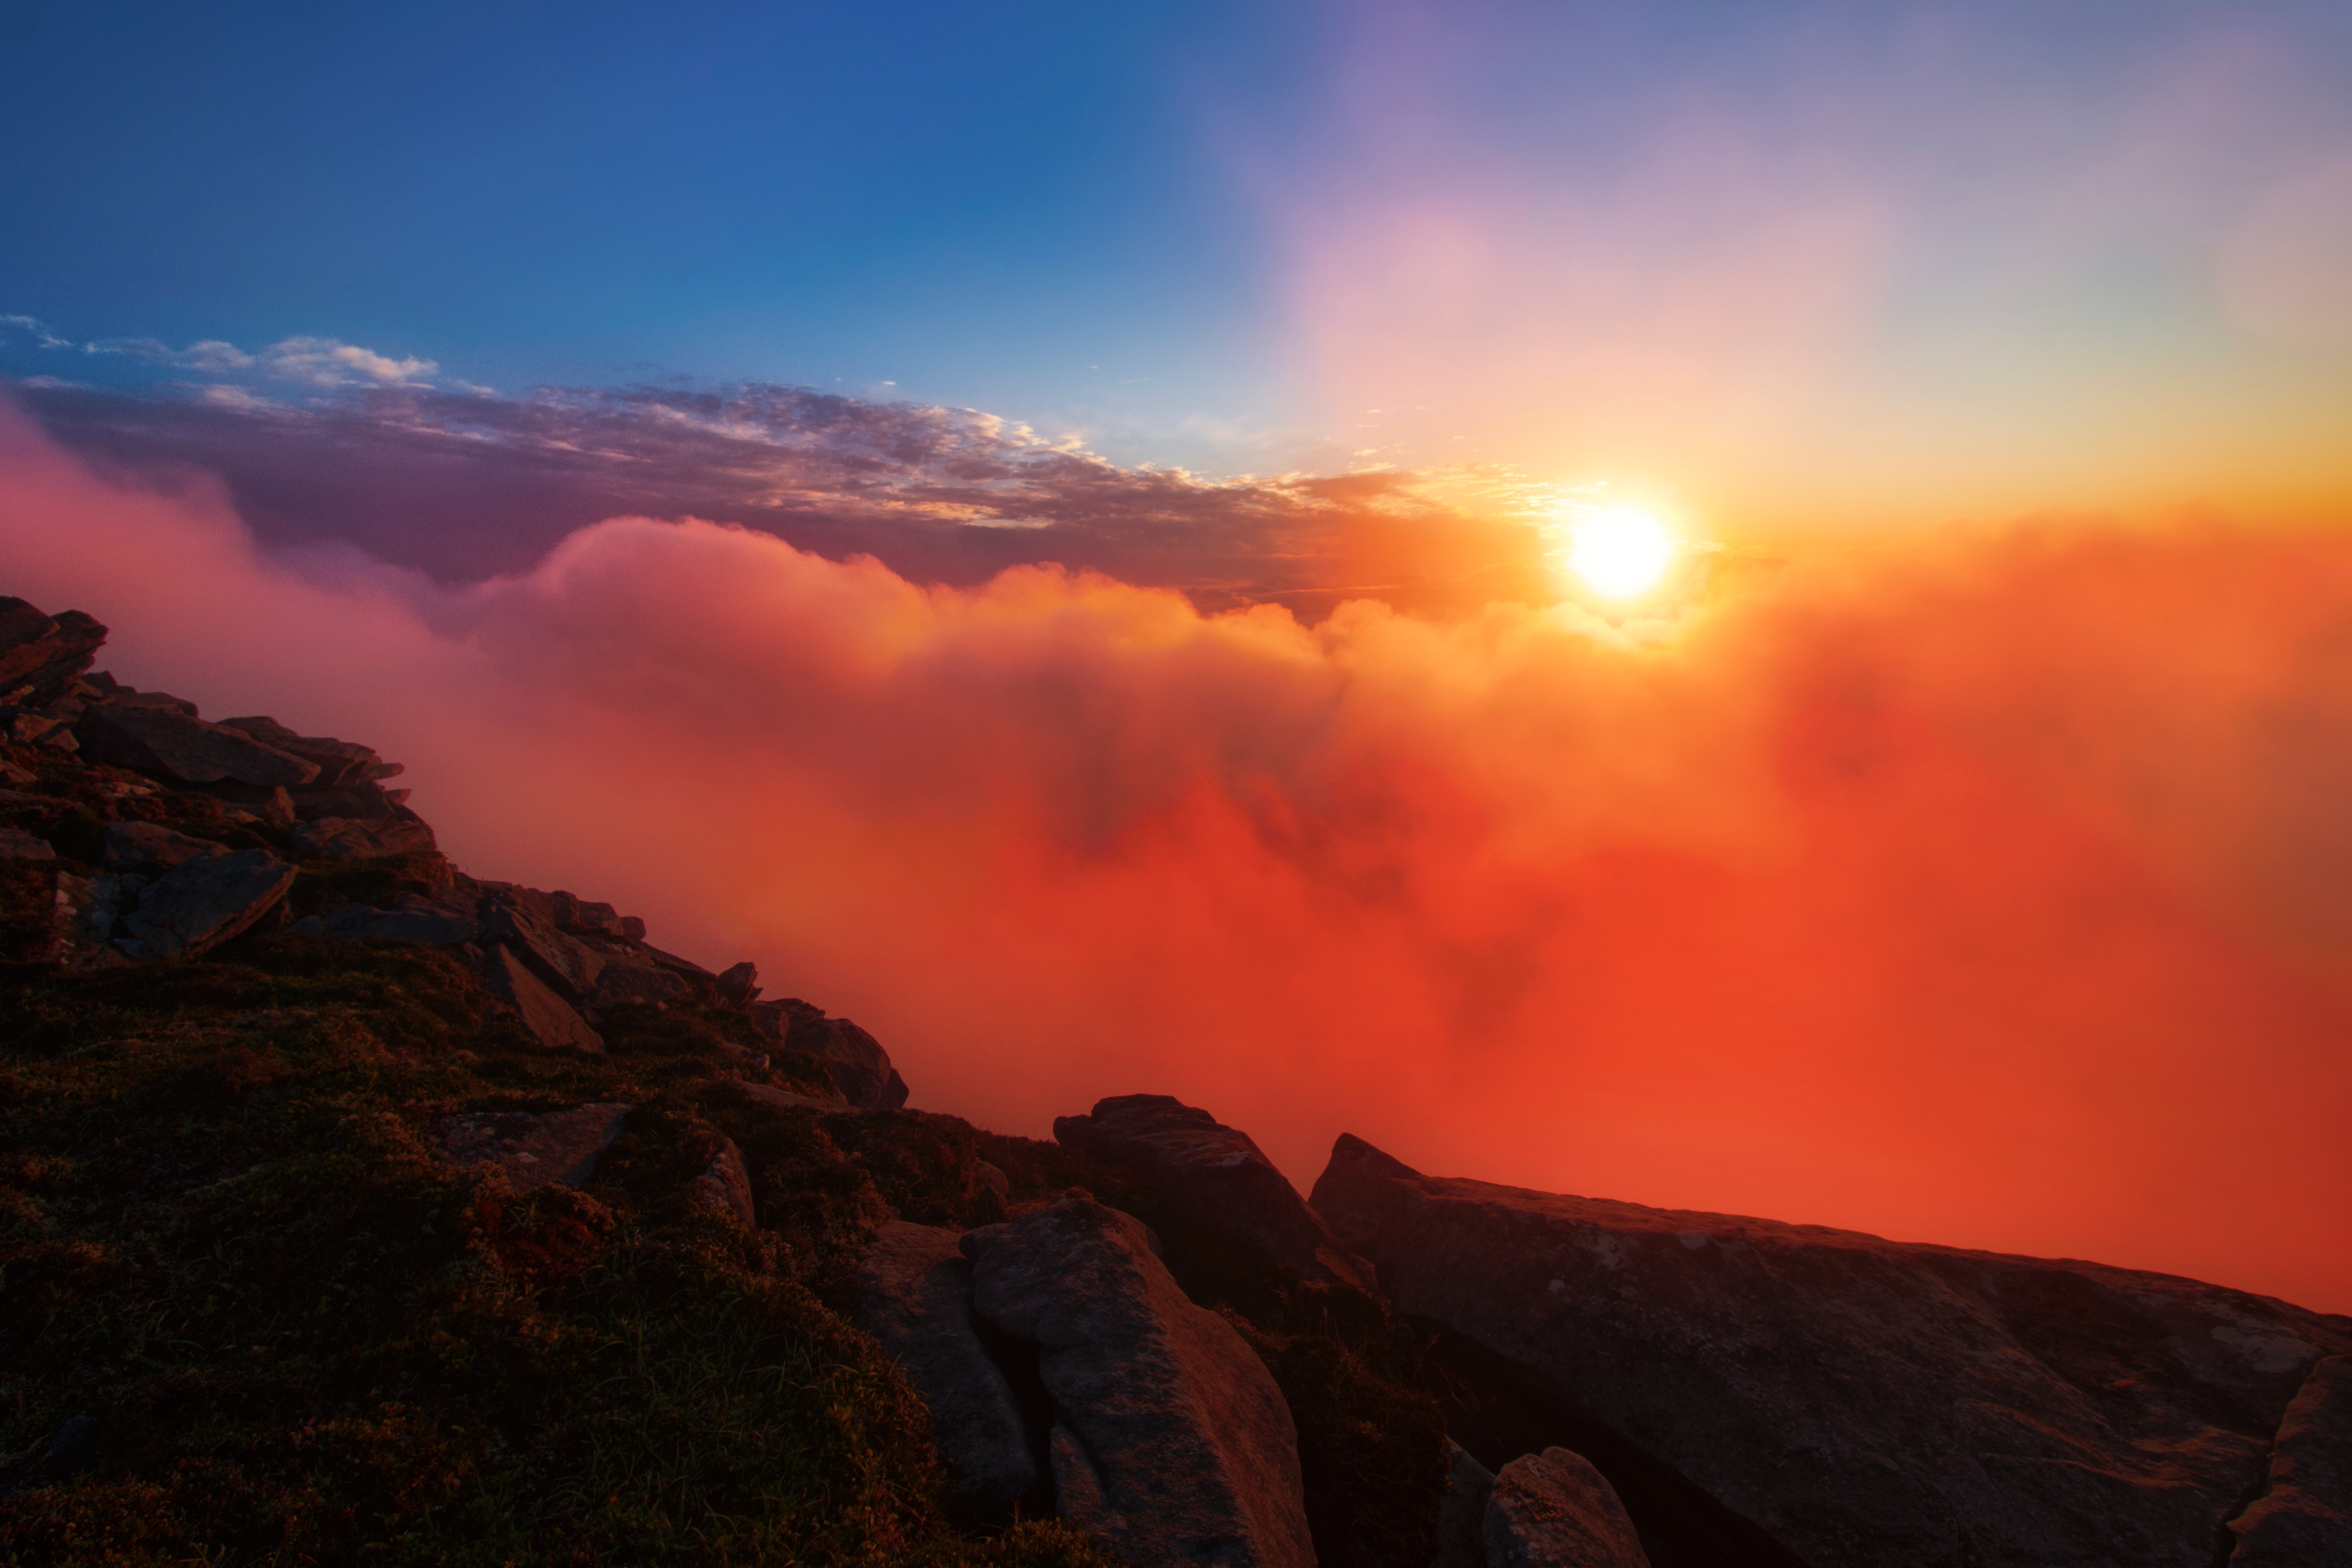
sky, nature, sunrise, cloud, atmospheric phenomenon, morning, sunset, horizon, afterglow, atmosphere, geological phenomenon, dawn, evening, sunlight, mountain, red sky at morning, landscape, rock, sun, dusk, summit, national park, mountain range, hill, ridge, badlands